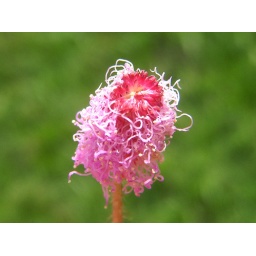
another tiny flower I see in the grass often. probably 'touch me not'